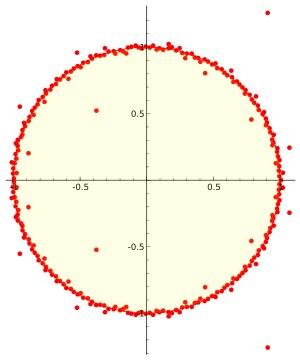
En analyse de Fourier, les polynômes de Shapiro, étudiés par Harold S. Shapiro en 1951, sont des polynômes et définis par la relation de récurrence :